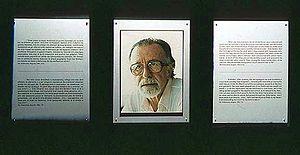
Manólis Andrónikos est un archéologue grec, né à Bursa dans l'actuelle Turquie le 23 octobre 1919 et mort le 30 mars 1992 à Thessalonique en Grèce.